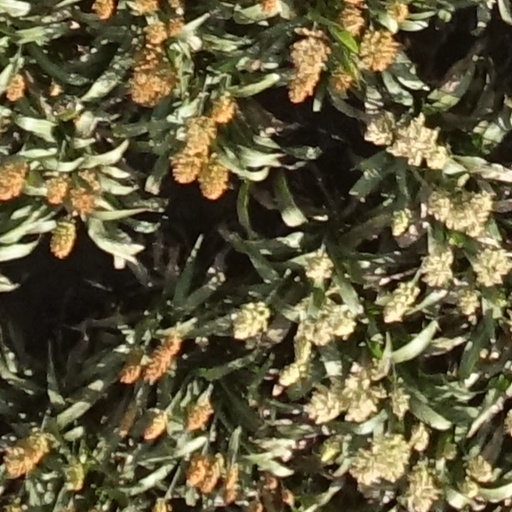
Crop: sorghum